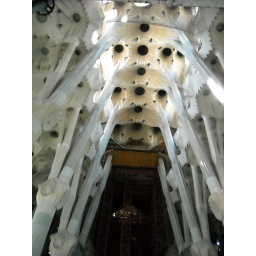
Gaudi wanted you to feel like you were in a forest of trees when you were inside the cathedral.